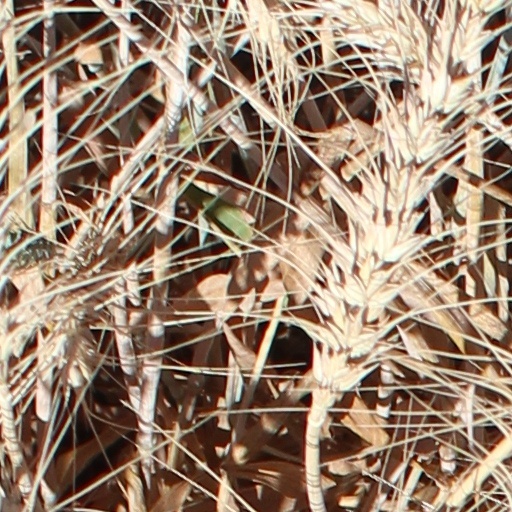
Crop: wheat